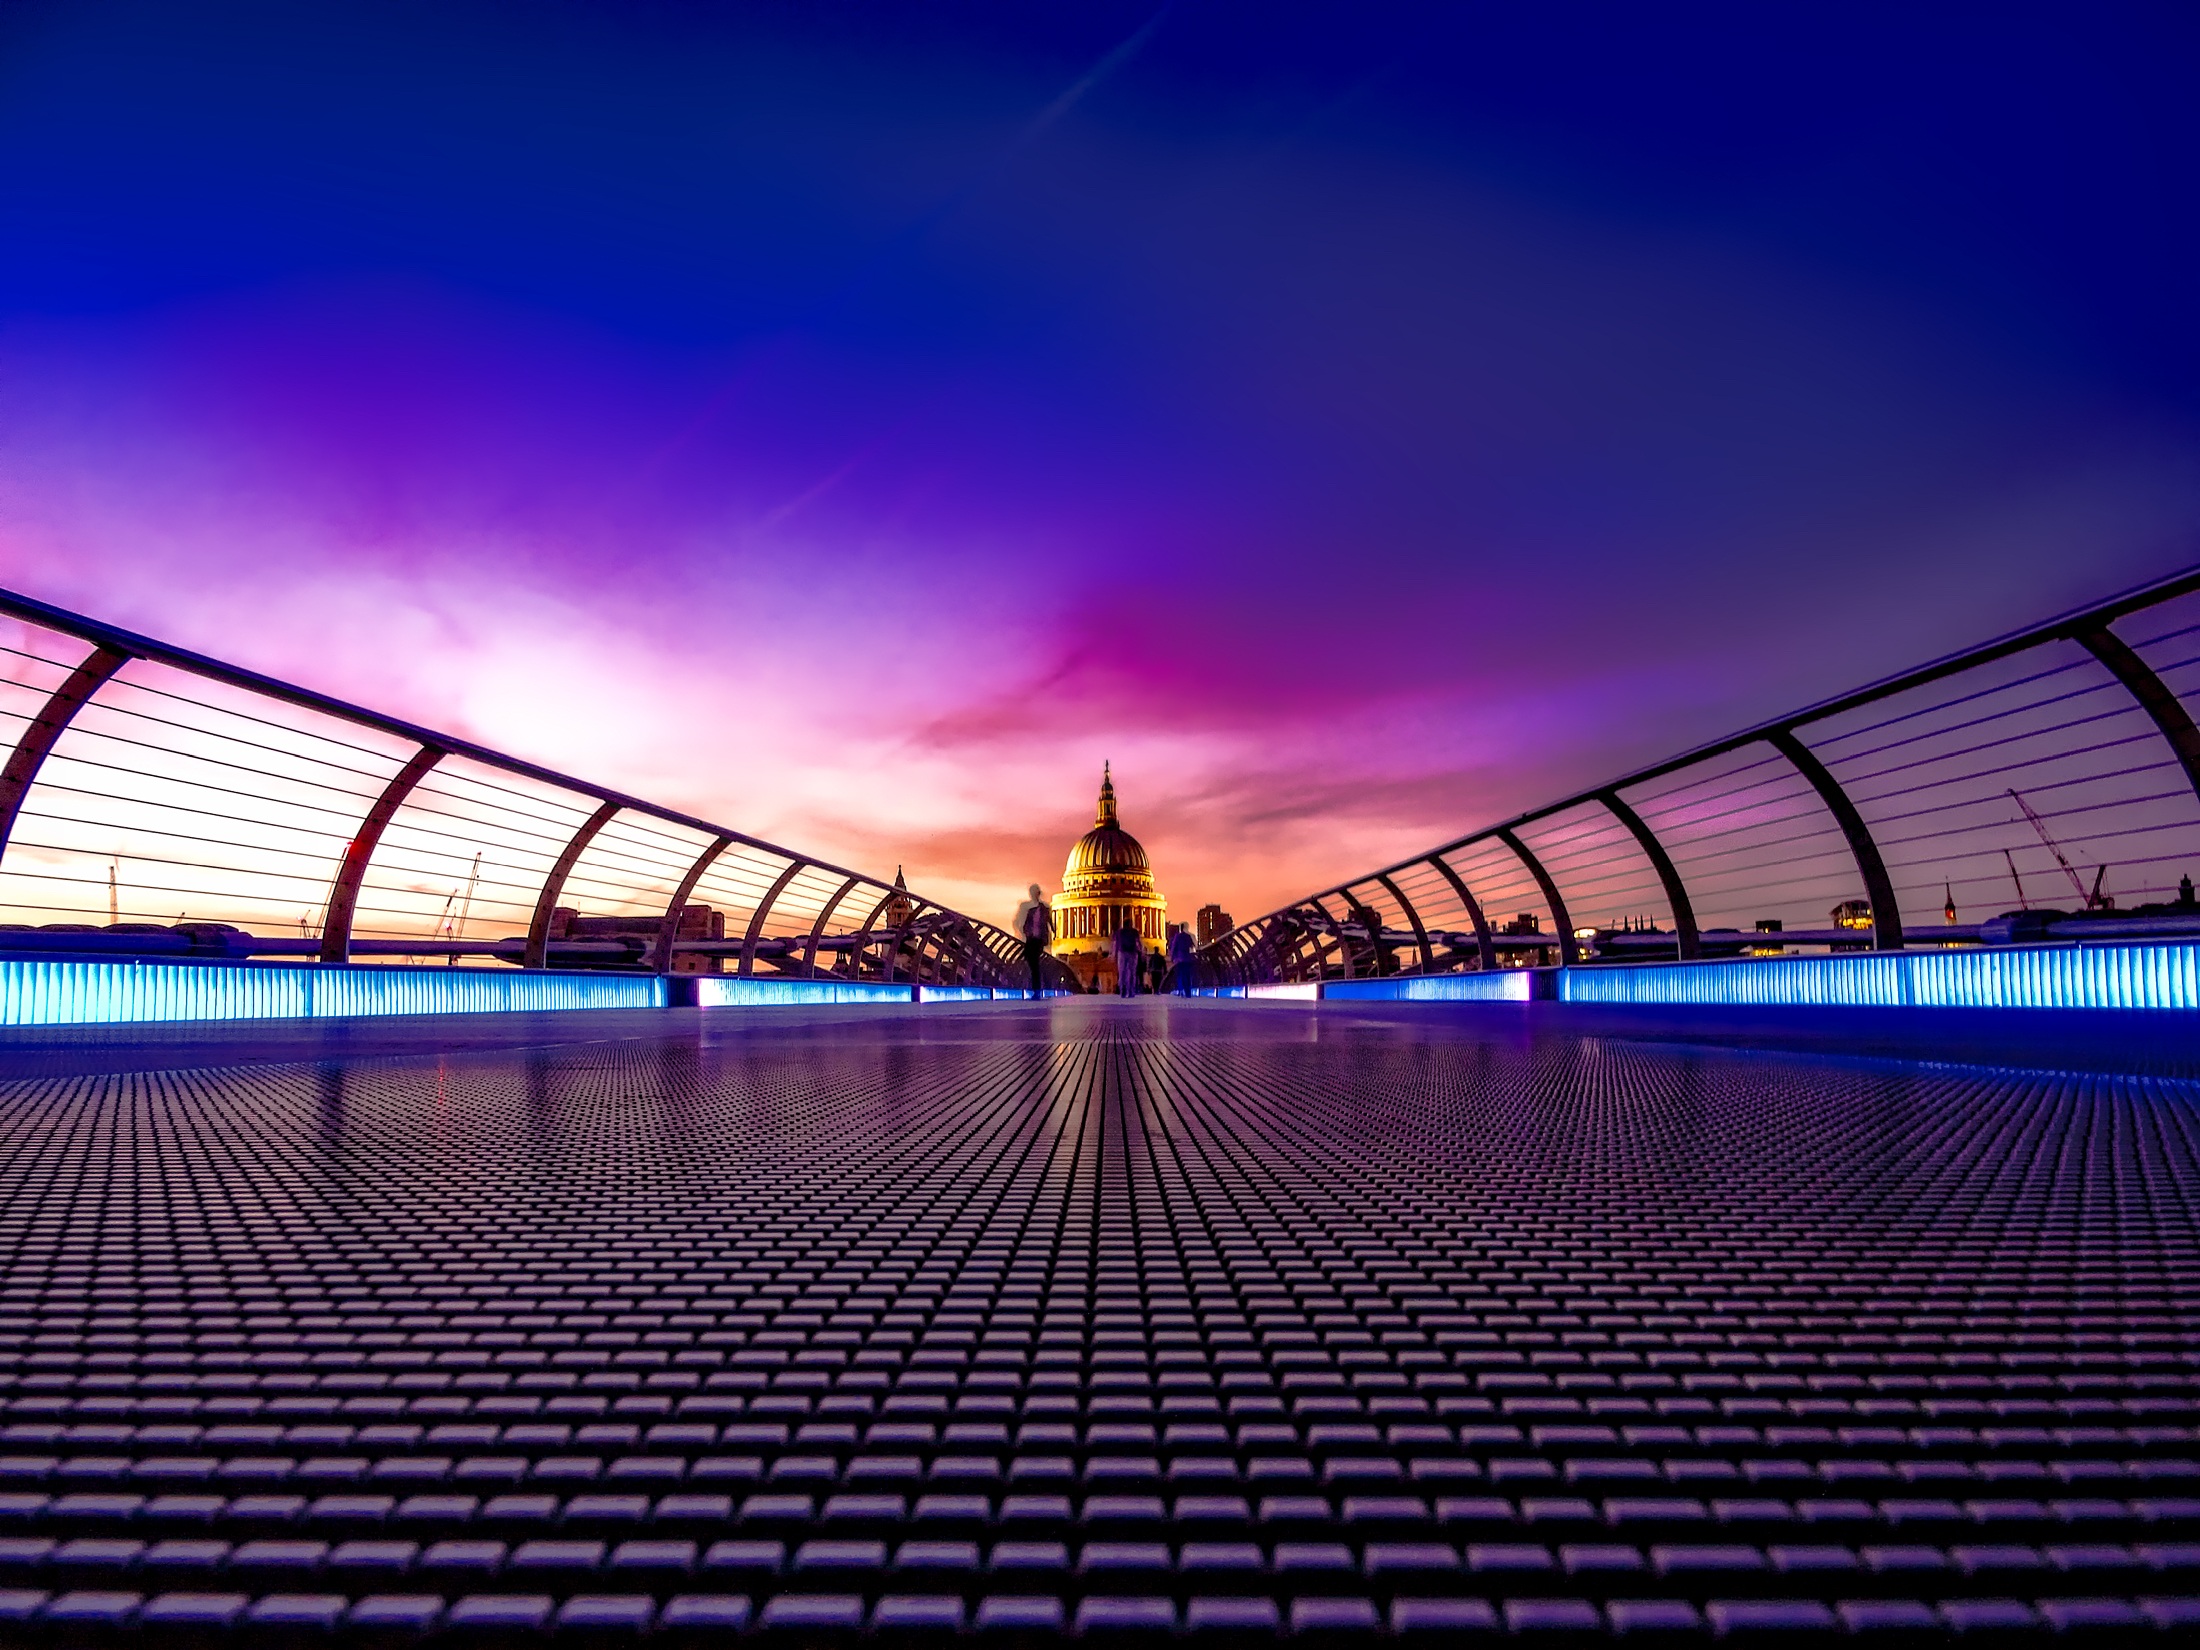
light, structure, sky, sunset, bridge, night, view, city, urban, cityscape, dusk, evening, line, reflection, landmark, historic, tourism, stadium, england, london, hdr, clouds, arena, symmetry, shape, great britain, st paul's cathedral, sport venue